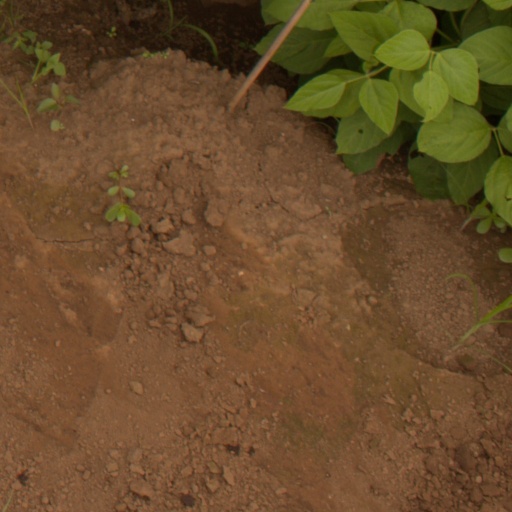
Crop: soybean